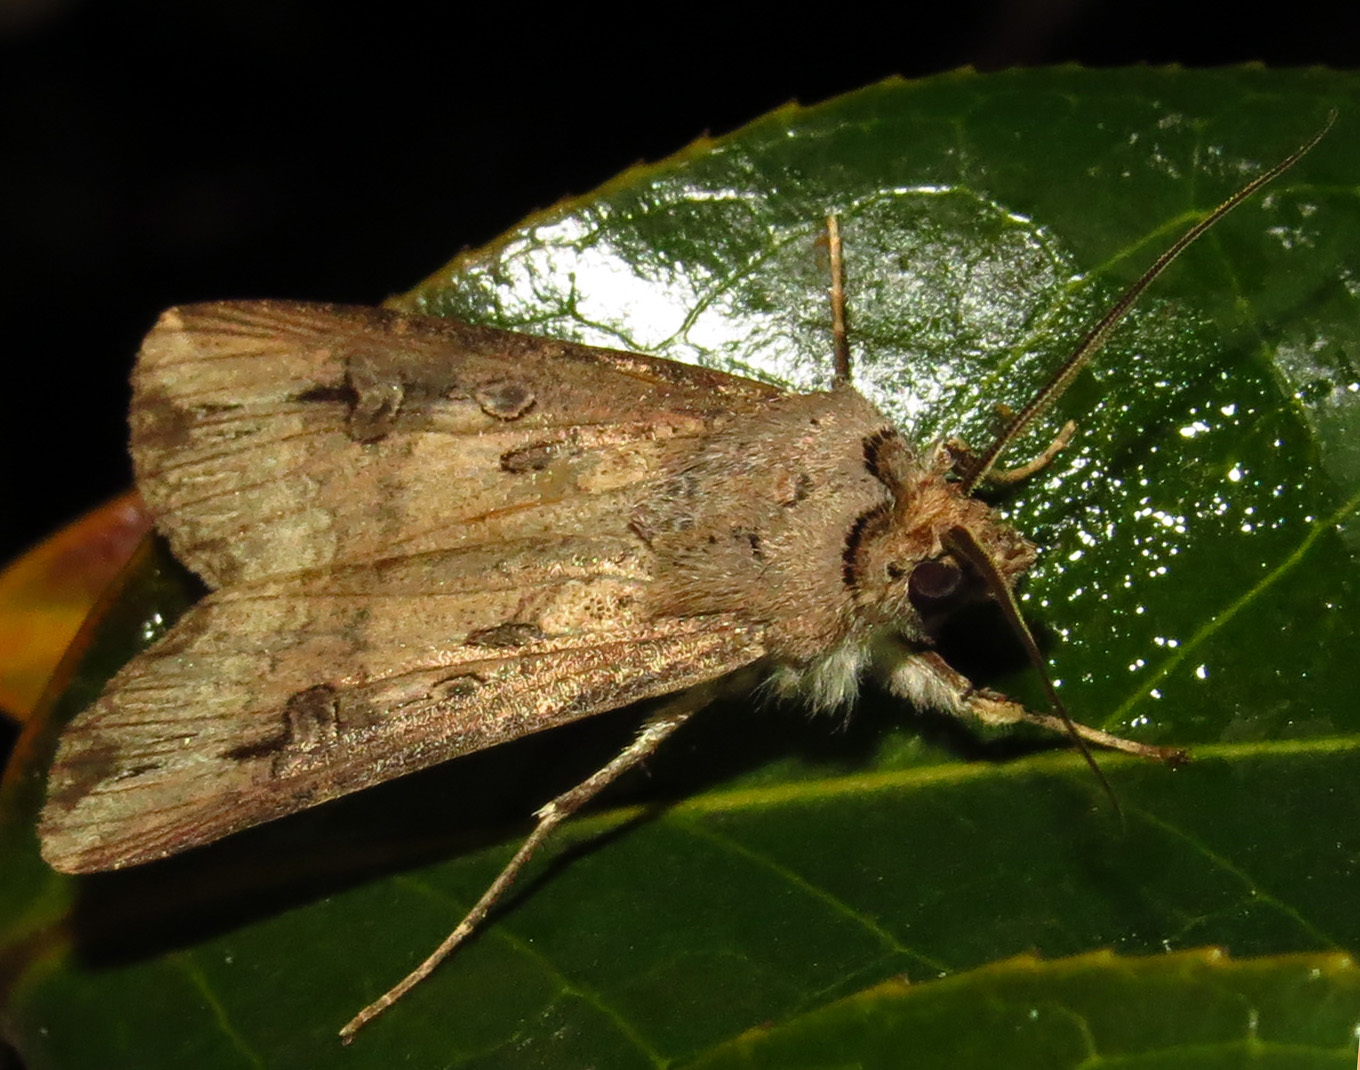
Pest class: cutworms